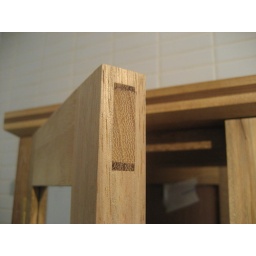
Iroko over sink cabinet, door joint detail